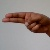
The image shows a hand gesture representing the letter 'H' in Indian Sign Language.